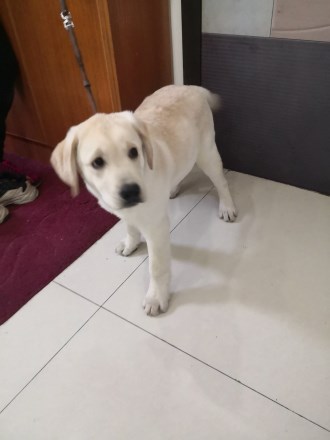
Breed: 3580-n000122-Labrador_retriever